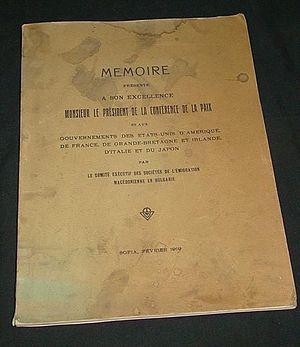
Mémoire Présenté a Son Excellence Monsieur le Président de la Conférence de Paix et aux Gouvernements des États-Unis d'Amérique, de France, de Grande-Bretagne et Irlande, d'Italie et du Japon par le Comité Executif des Sociétés de l'Emmigration Macédonienne en Bulgarie. Sofia, Février 1919.